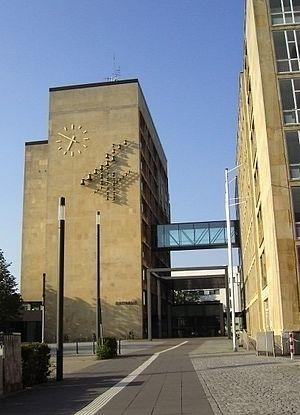
mairie de Guetersloh (administration municipal)